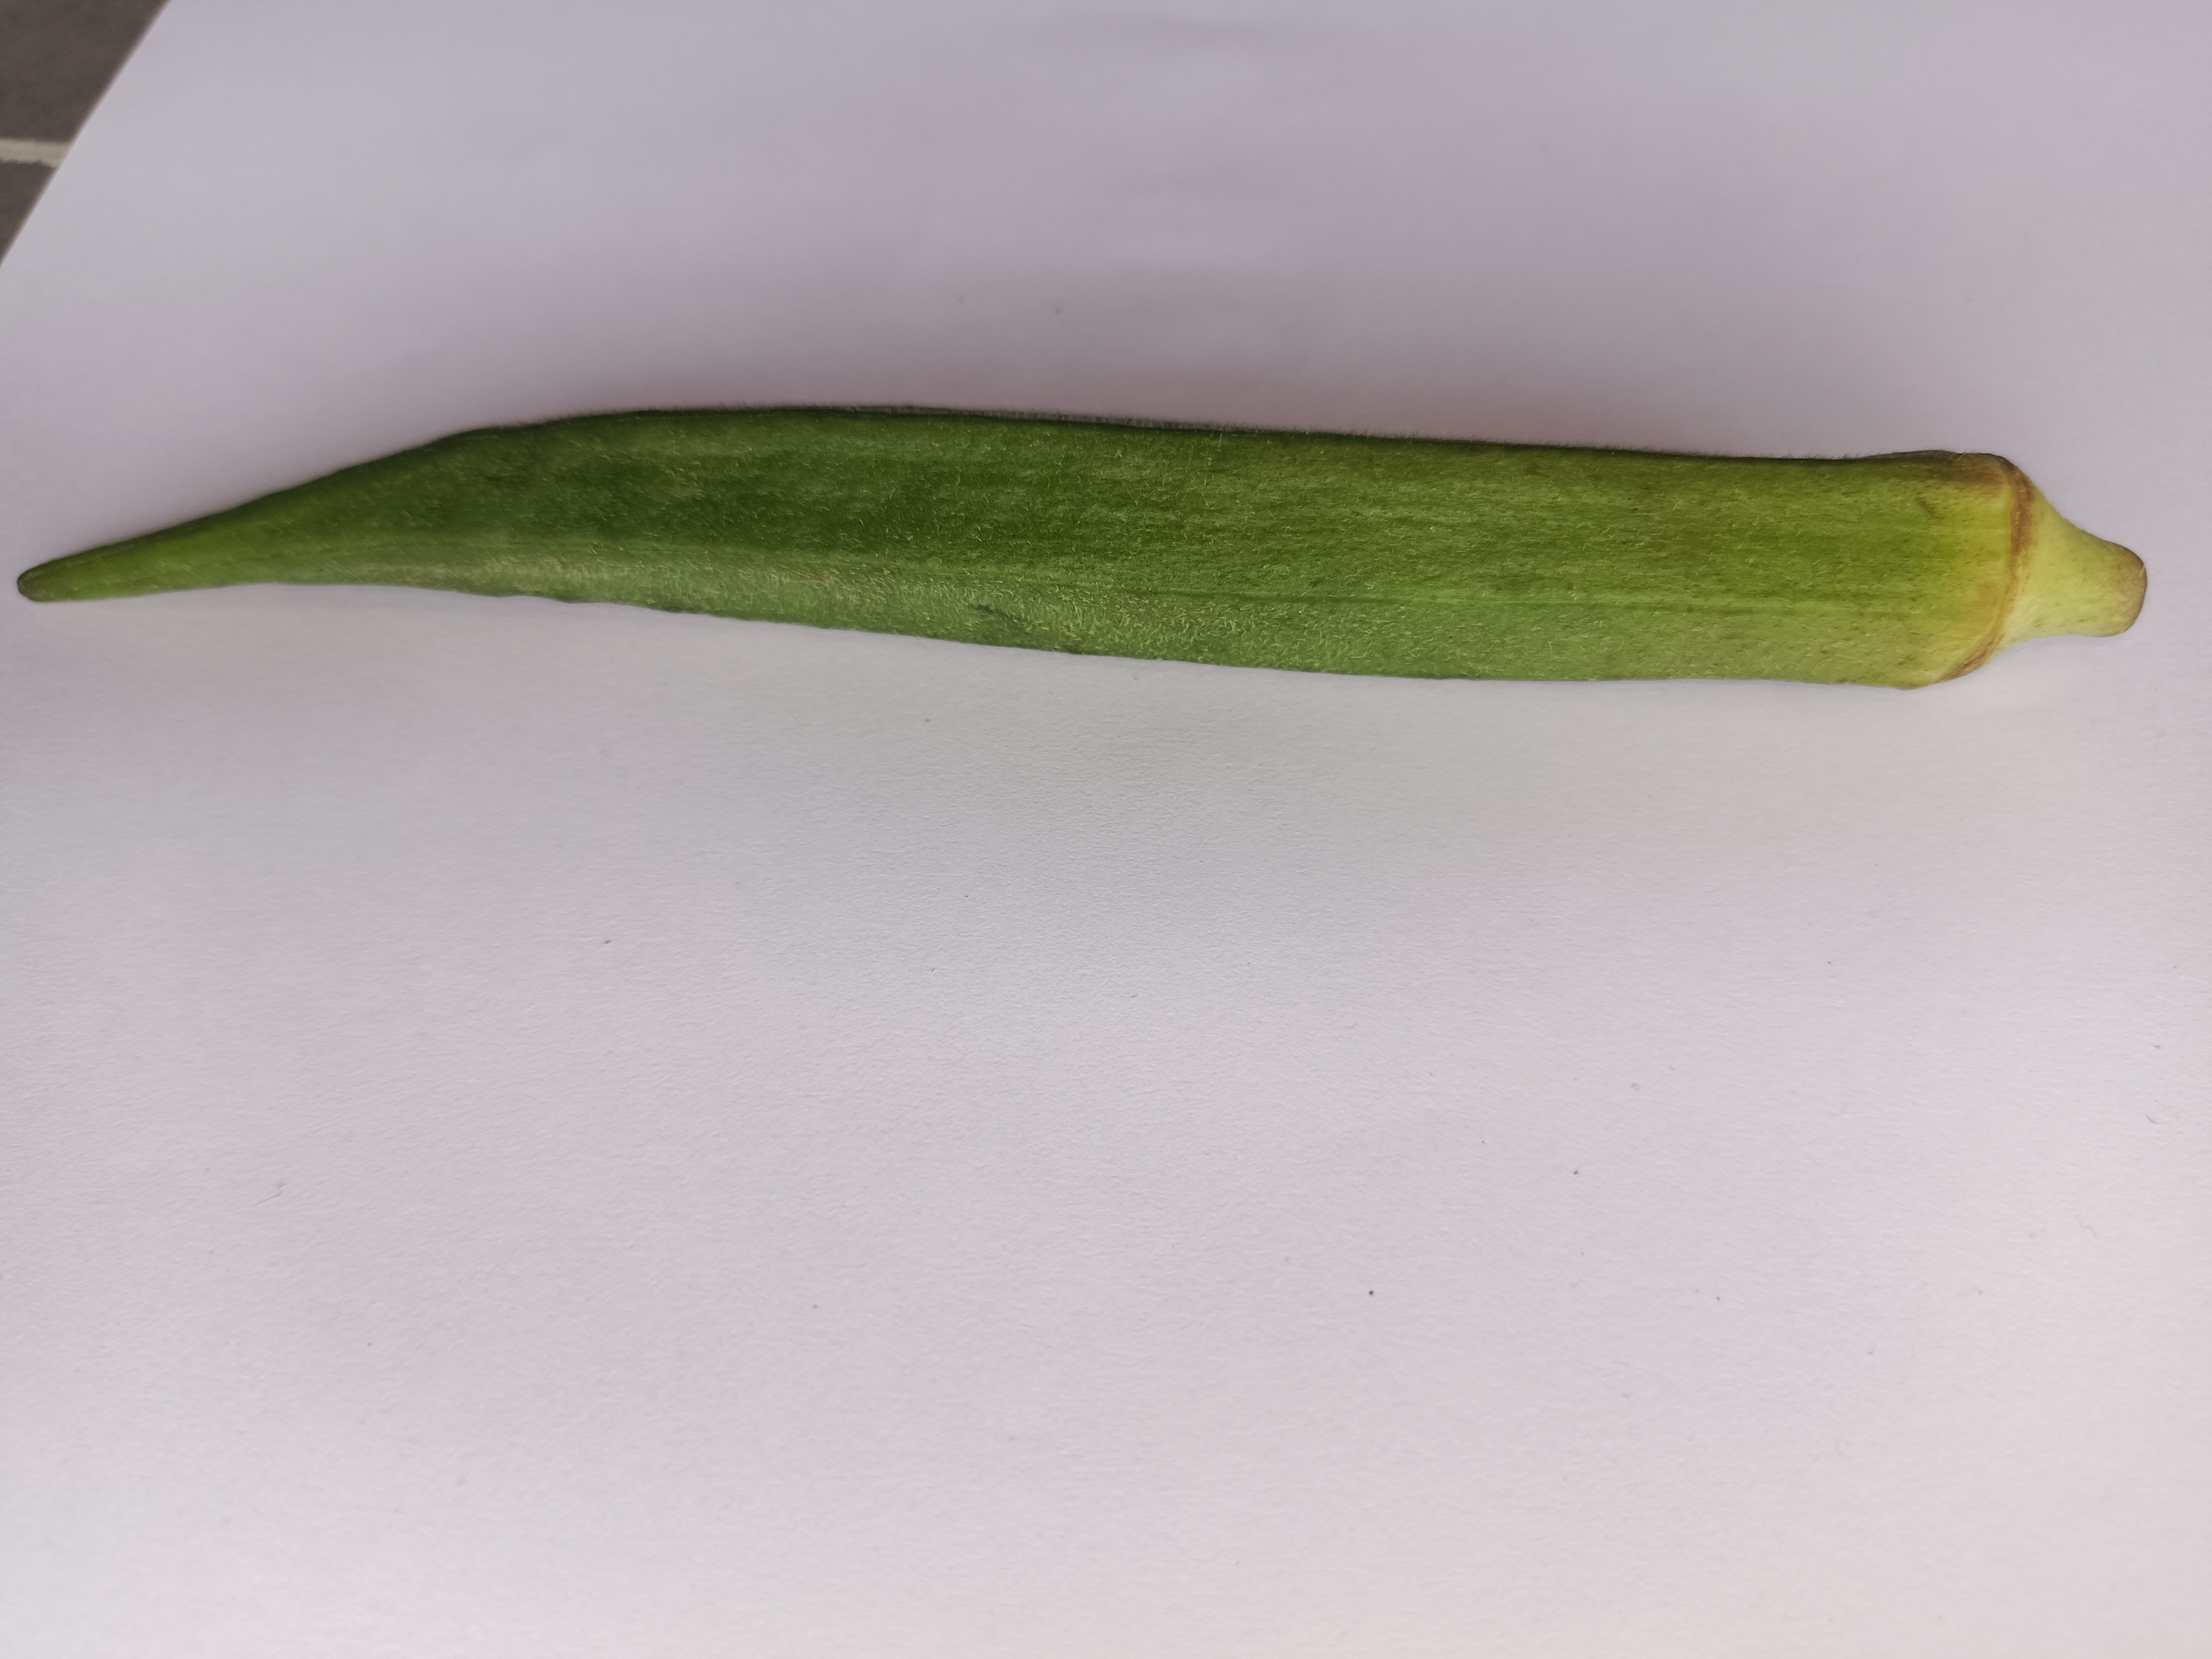
Label: Abelmoschus esculentus